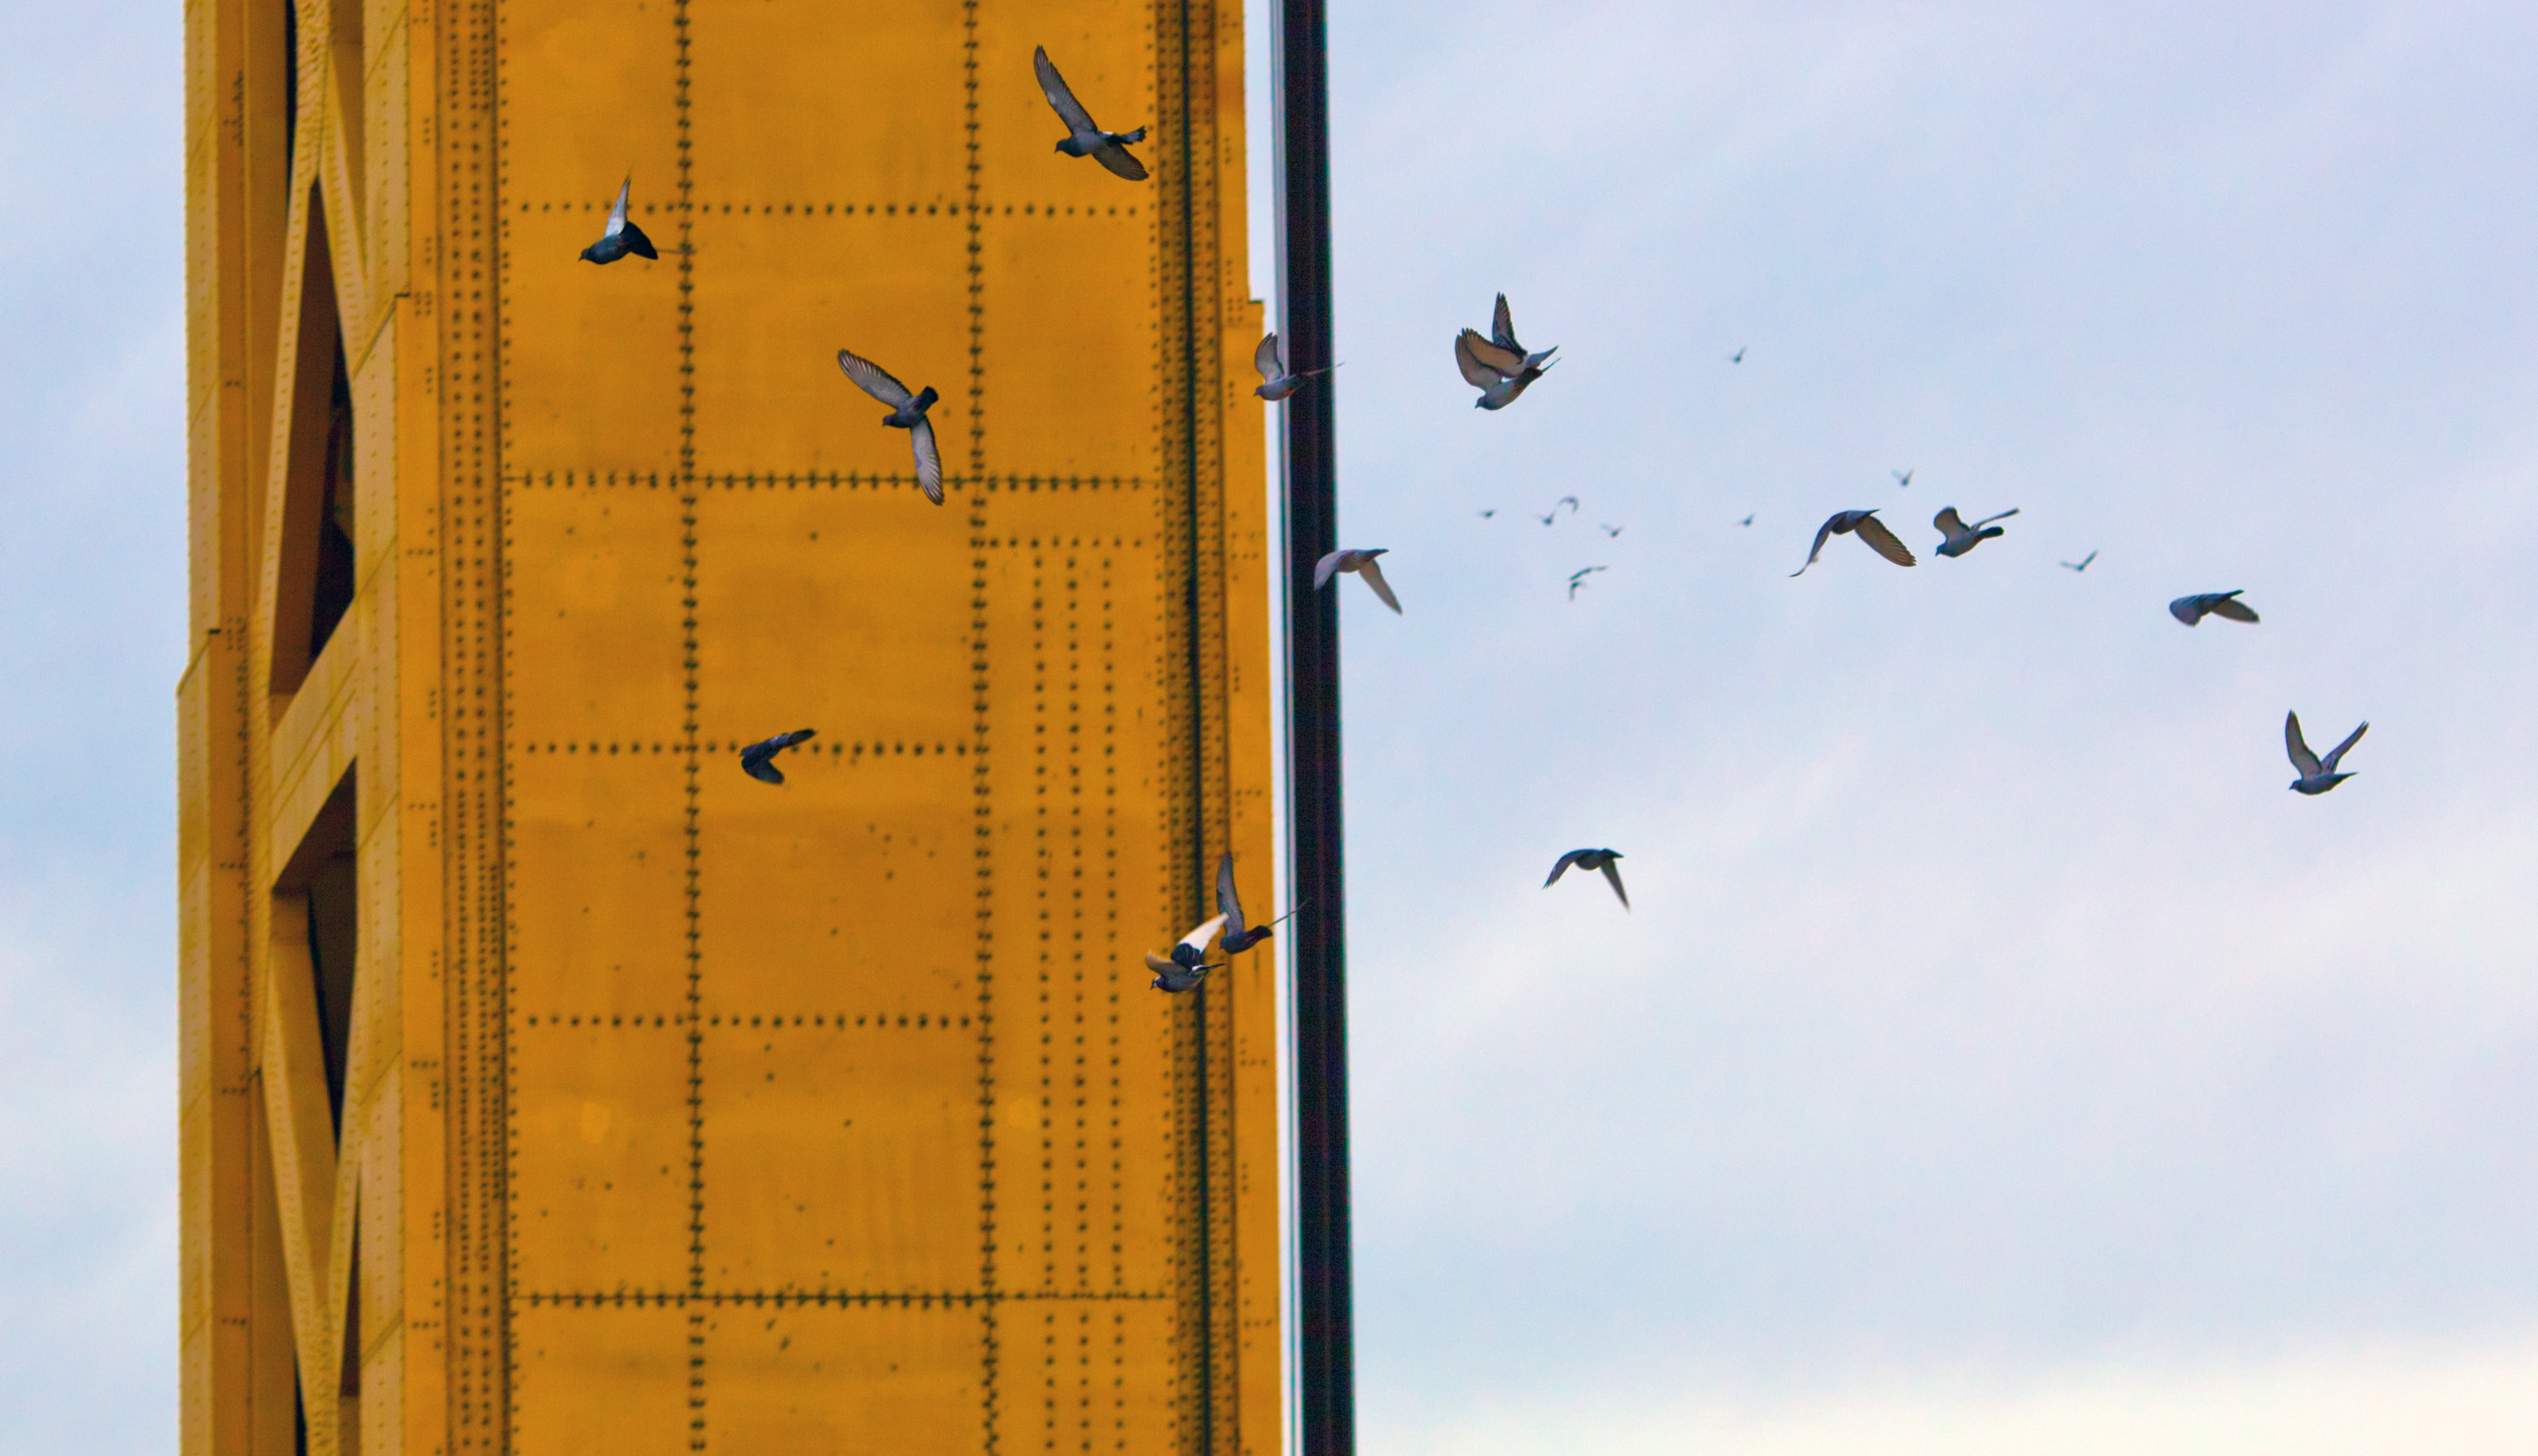
line, yellow, shape, atmosphere of earth